With Beauty and Sorrow

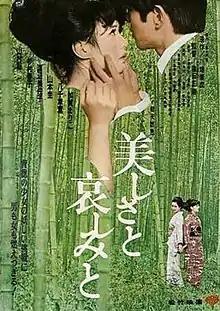
Original Japanese poster

is a 1965 Japanese drama film directed by Masahiro Shinoda. It is based on the novel "Beauty and Sadness" by Nobel Prize winning writer Yasunari Kawabata.